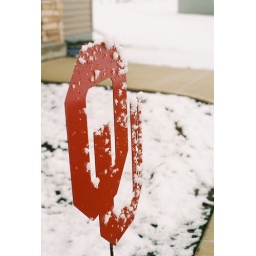
Snow covers a University of Oklahoma sign at my youngest brother's house in Iowa. Spring Break 201050mm, Kodak 400